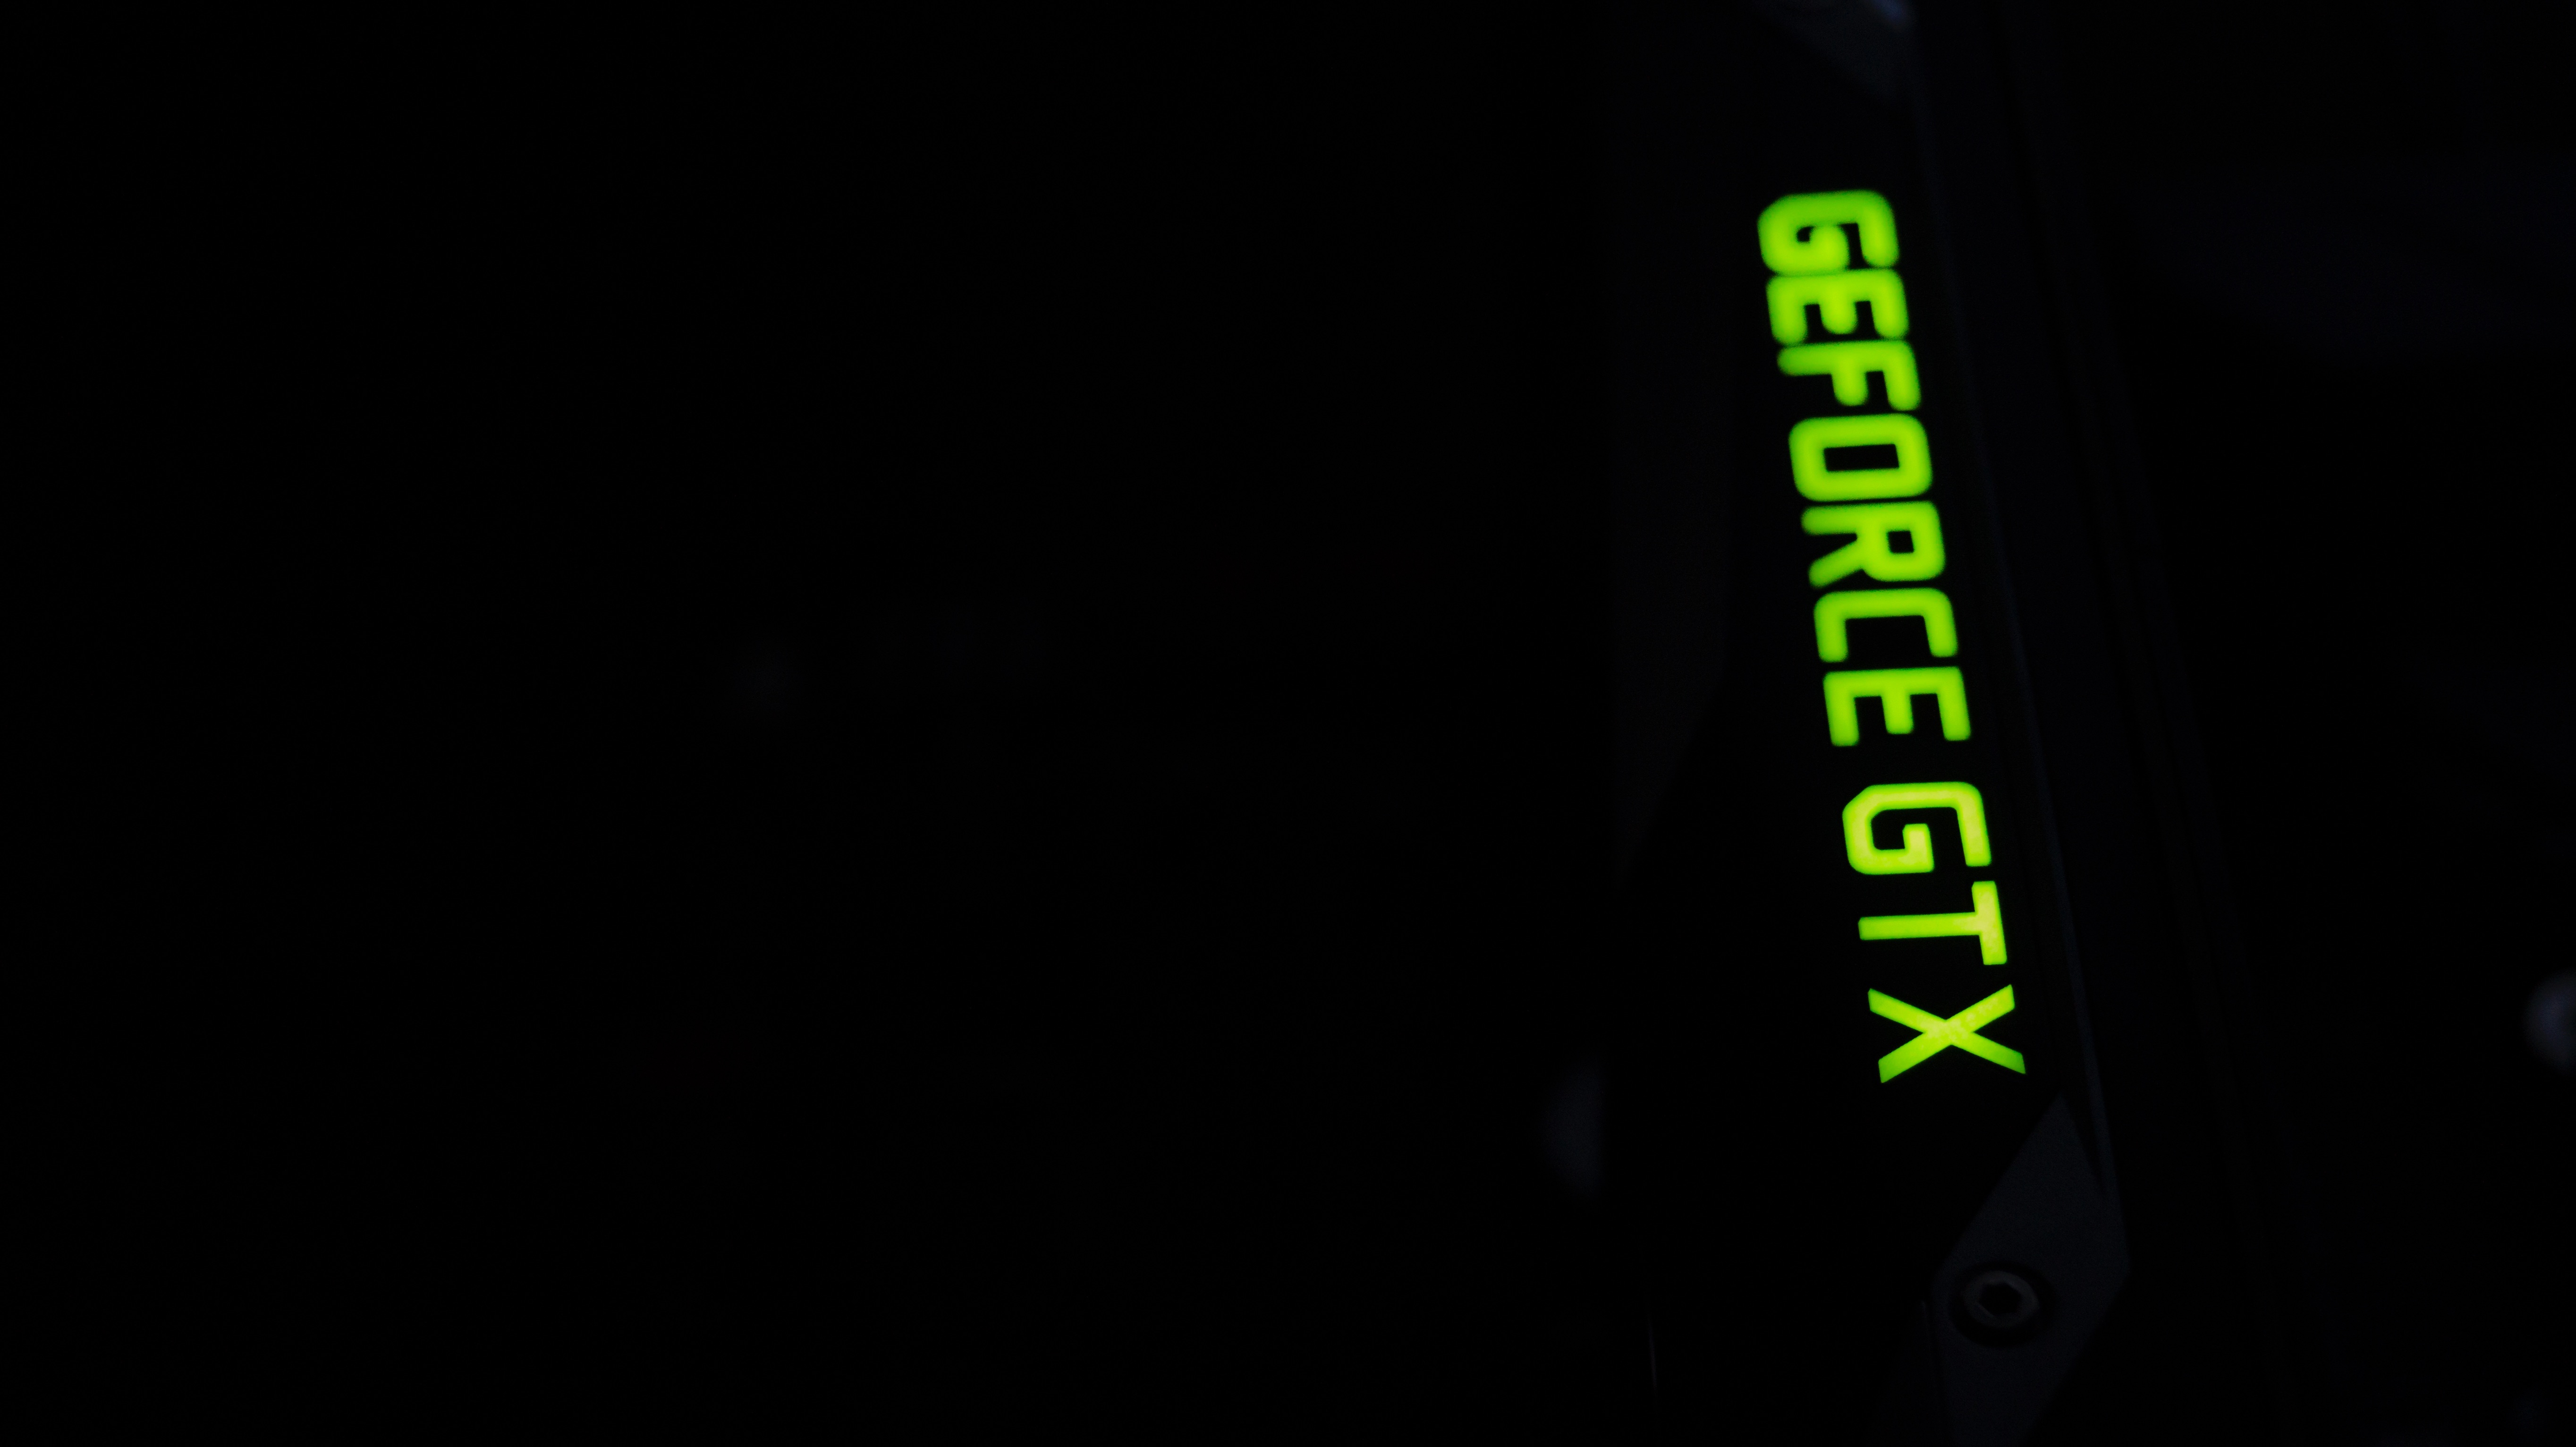
light, number, darkness, black, lighting, font, screenshot, computer wallpaper